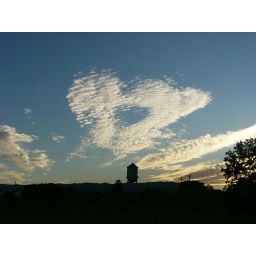
over the Winters water tower, a cloud with a hole in it